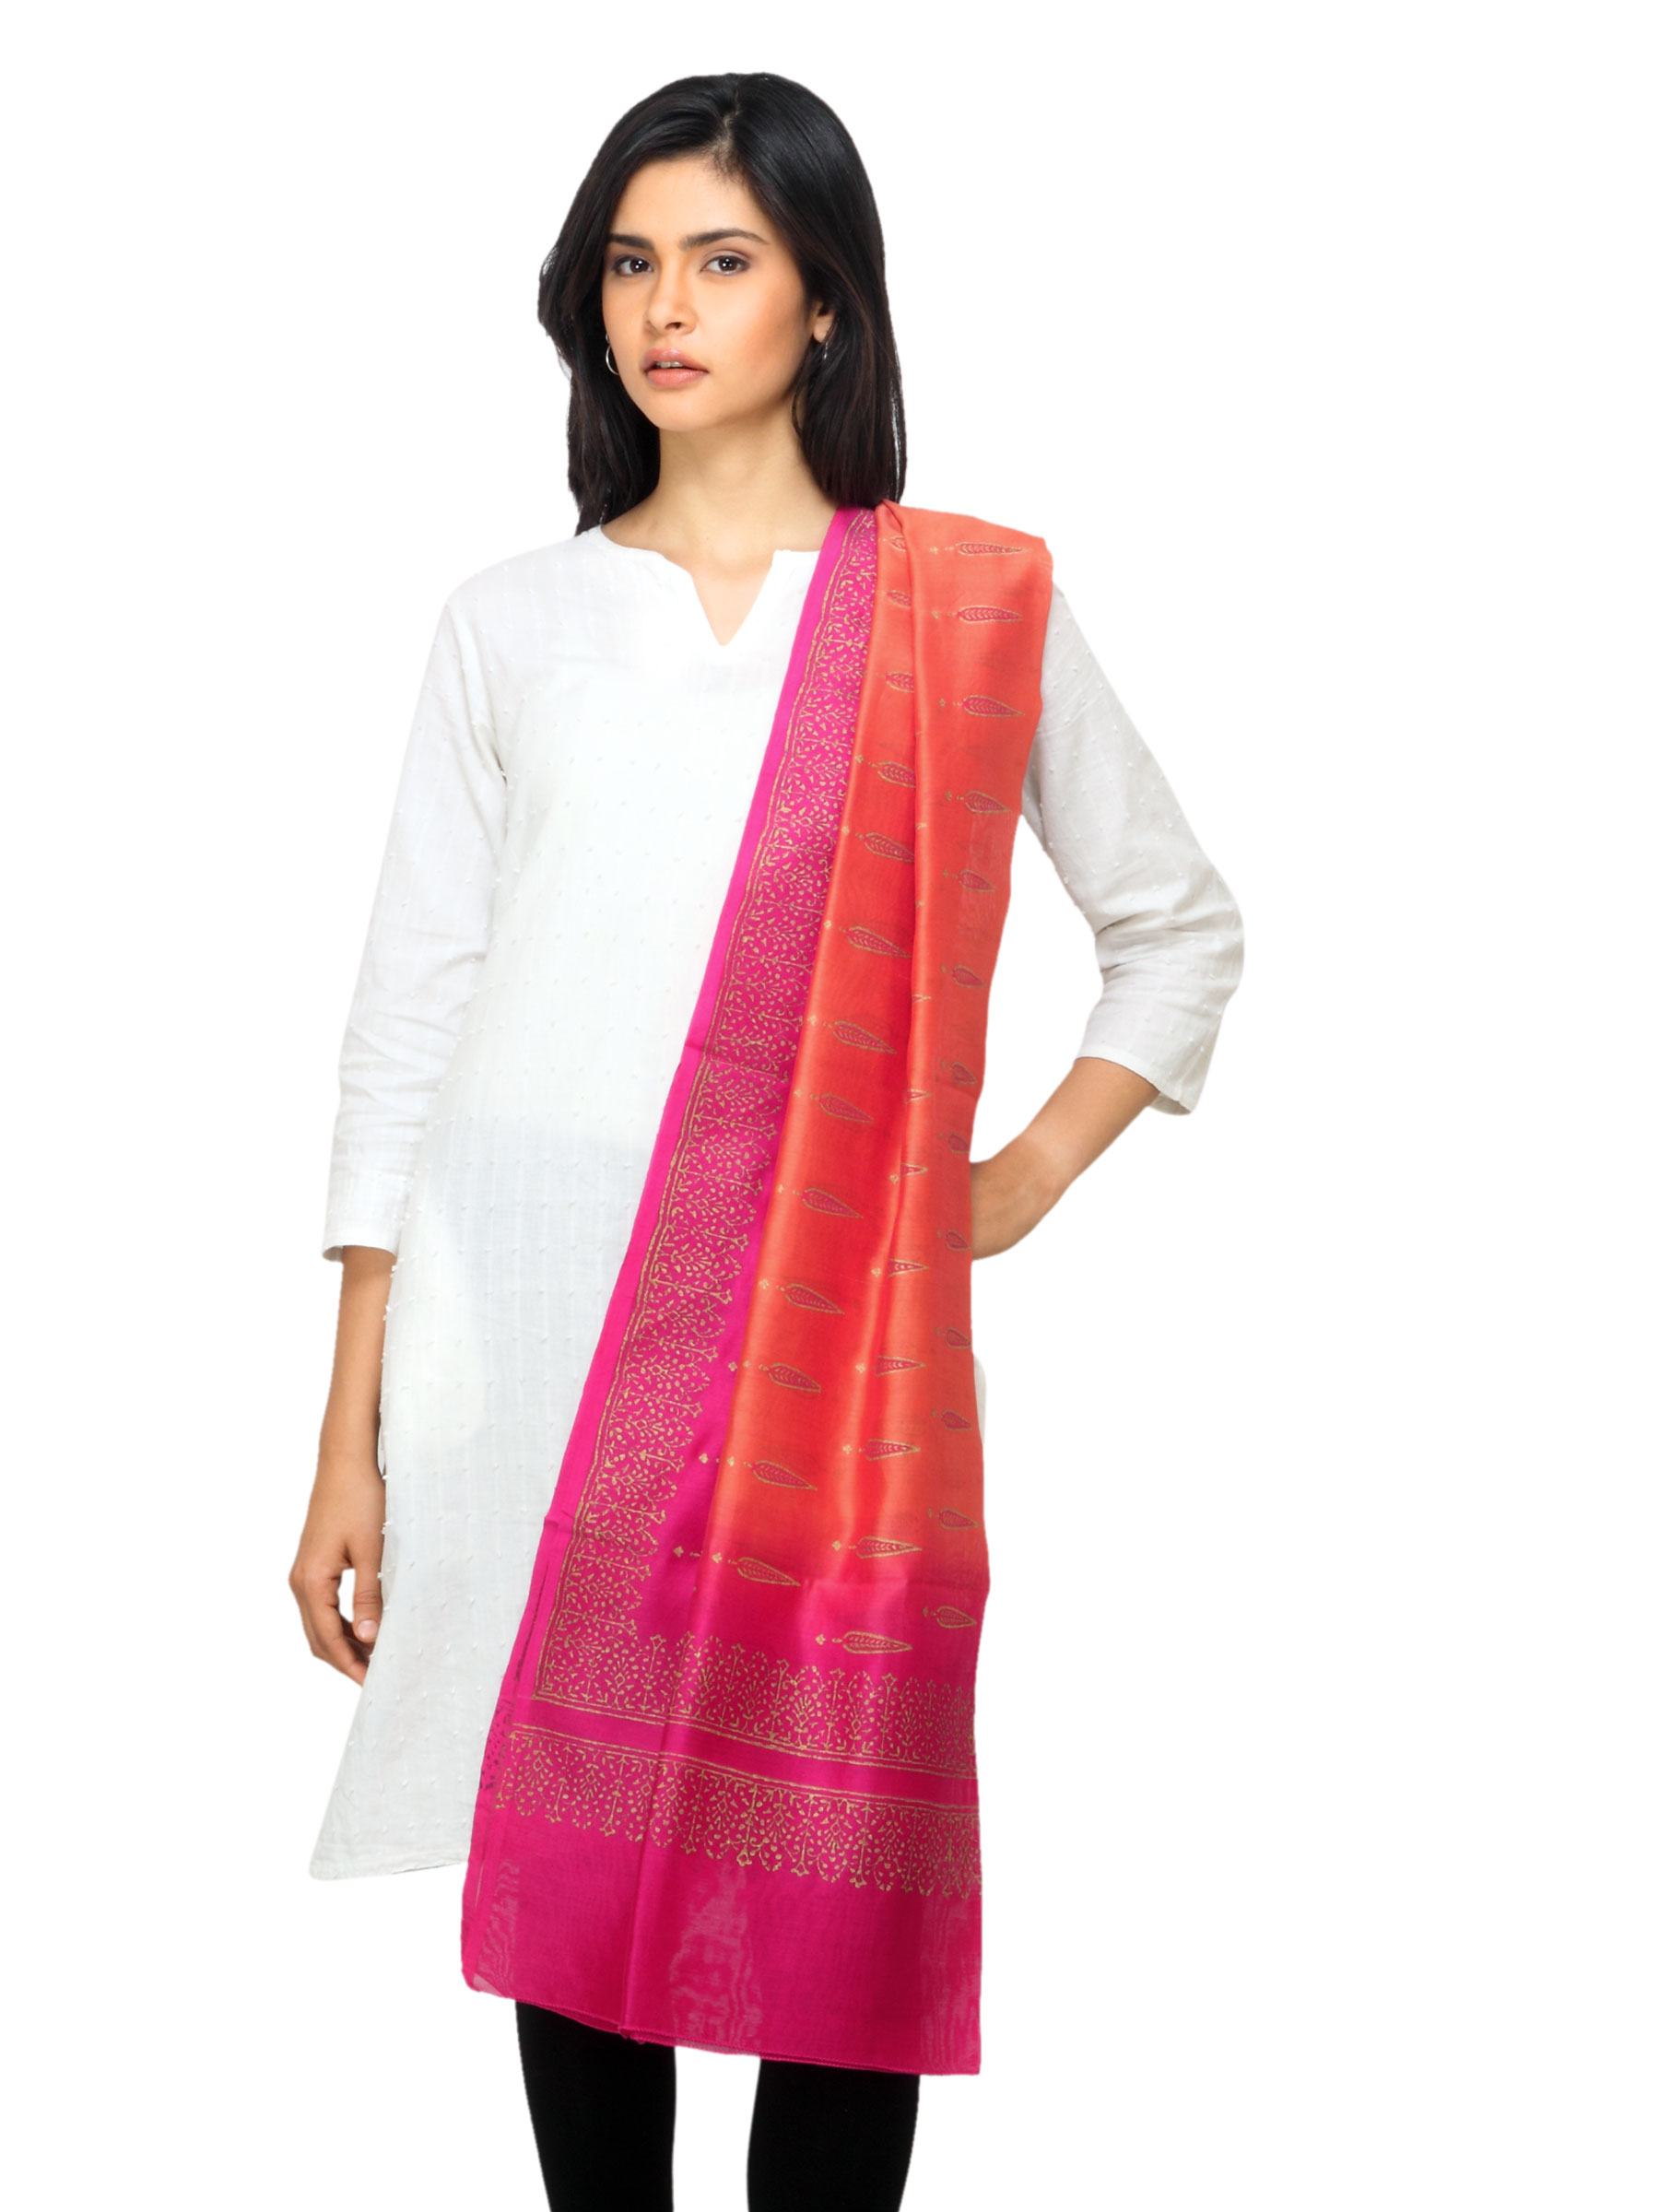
Fabindia Women Orange Chanderi Dupatta
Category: Apparel / Topwear / Dupatta
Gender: Women
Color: Orange
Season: Summer 2012
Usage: Ethnic